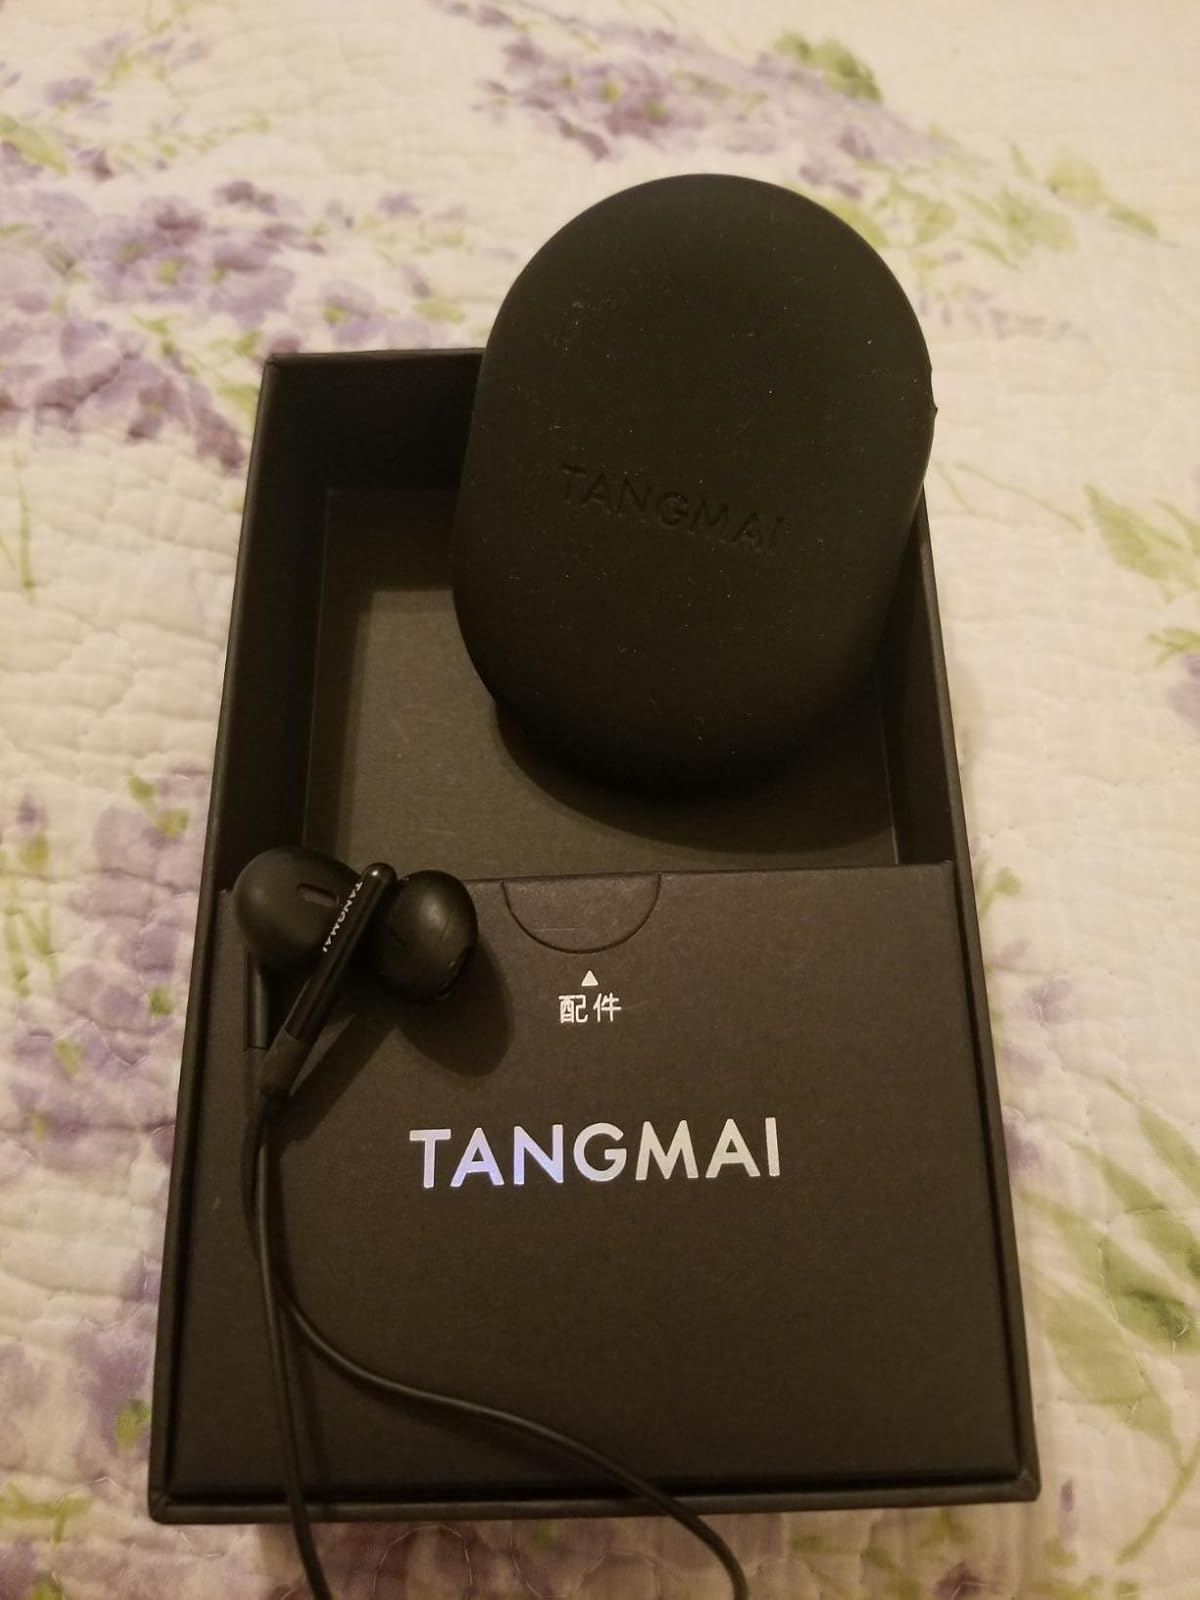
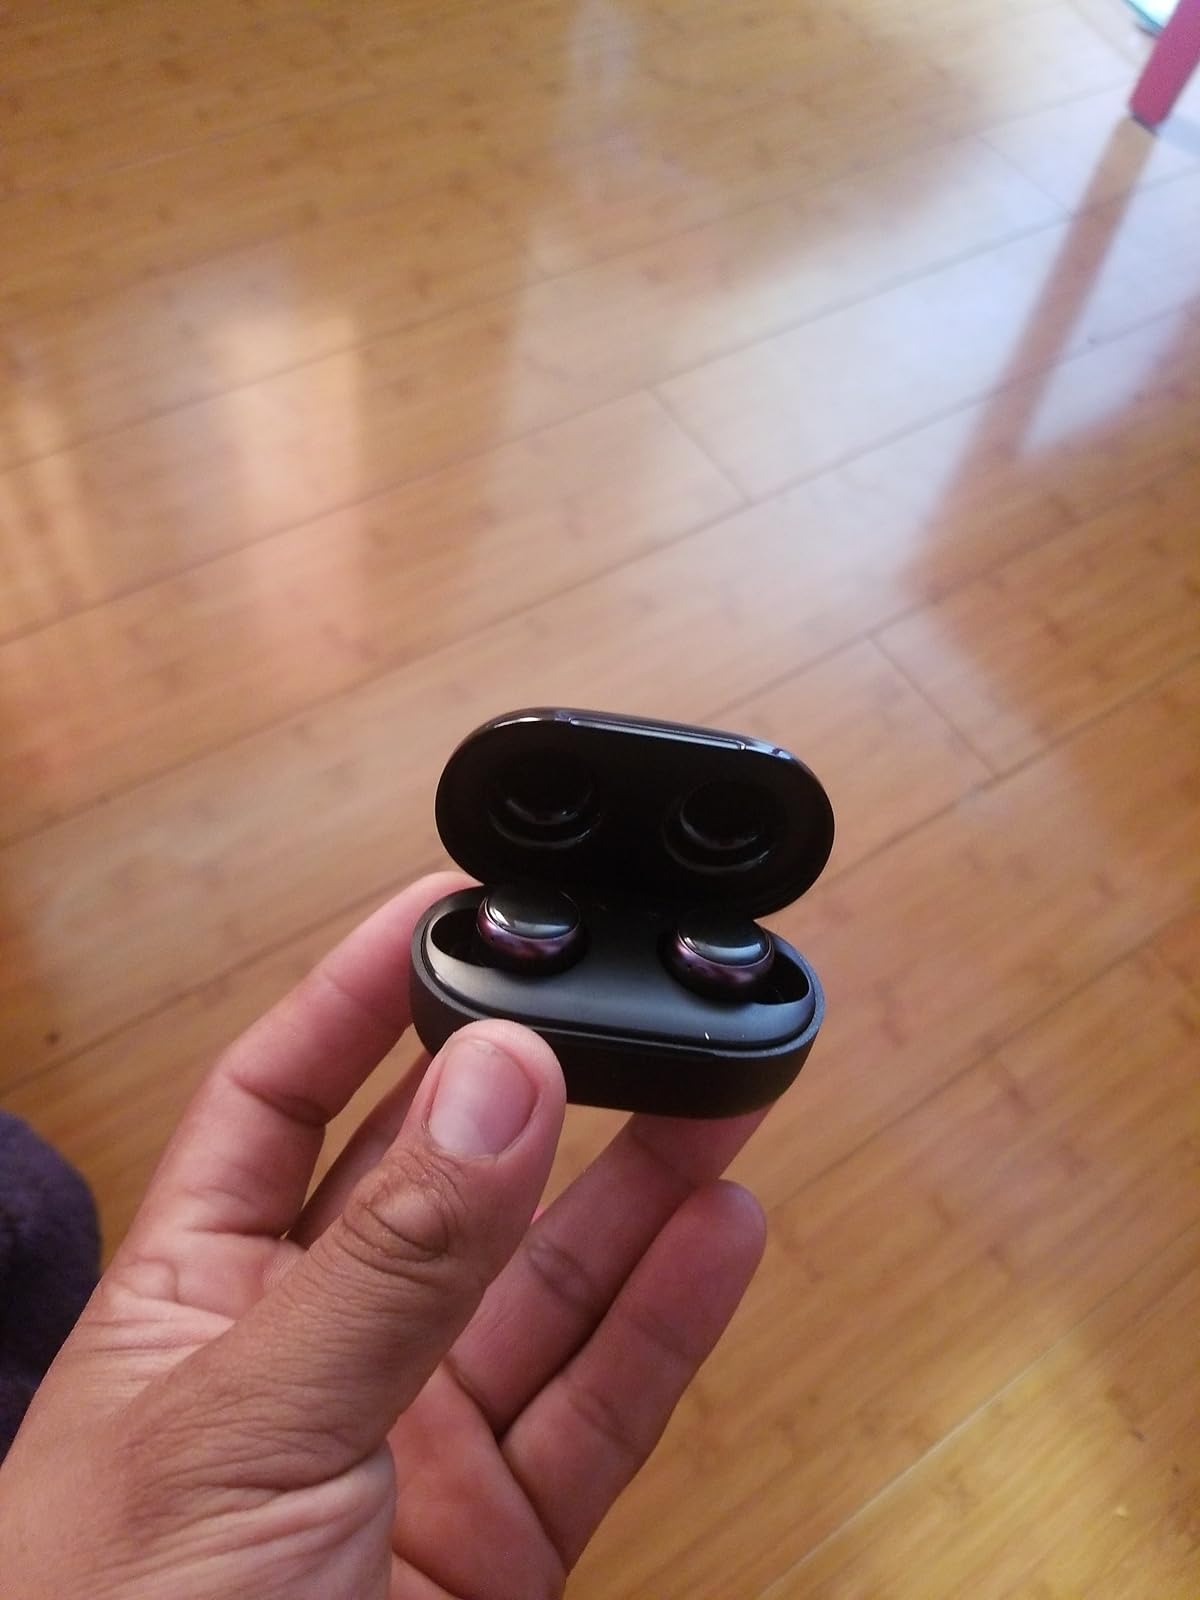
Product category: earbuds
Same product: no